Chiloé Archipelago

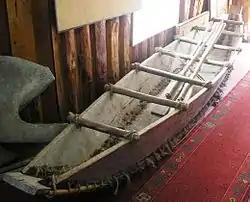
Reconstruction of a dalca, a type of boat used by Chonos, Huilliches and Spaniards living in Chiloé

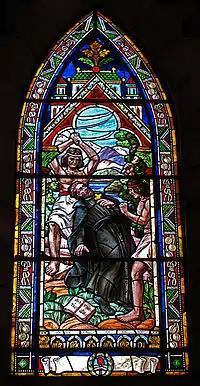
Nicolás Mascardi, shown here in the Cathedral of Bariloche, was among the Jesuits who used Chiloé as a starting point for exploration and missionary activity around Nahuel Huapi Lake

The Chiloé Archipelago may have been populated as early as 12,000 to 11,800 BC, according to archaeological discoveries in Monte Verde, located less than north of the main island. Chiloé's first ethnically identifiable inhabitants are believed to be the Chonos, a seafaring nomadic people. This has led to the assumption that Chonos were the people who left behind most of the abundant shell middens (chonchales) of the Chiloé Archipelago, yet this claim is unverified.